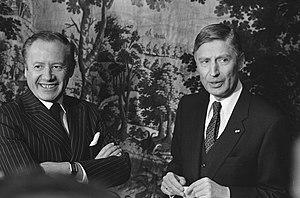
Gaston Egmont Thorn, né le 3 septembre 1928 à Luxembourg et mort le 26 août 2007 dans la même ville, est un homme d'État luxembourgeois, Premier ministre du Luxembourg de 1974 à 1979, président de la Commission européenne entre 1981 et 1985, ainsi que président de l'Assemblée générale des Nations unies en 1975. Membre du Parti démocratique, il fait par la suite carrière dans le secteur privé, notamment à la tête de la CLT-UFA et de la BIL.